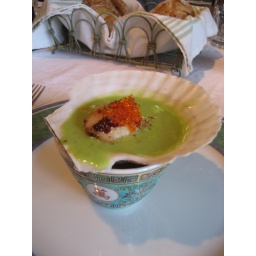
Scallop in pea soup with flying fish roe